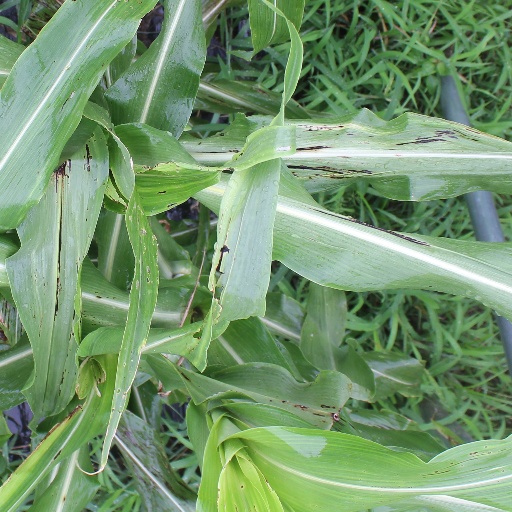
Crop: sorghum